Twelfth grade

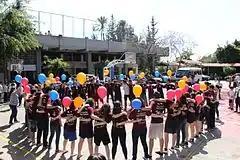
Last day for seniors at Yeghishe Manoukian College in the Matn District of Lebanon in 2016

In Lebanon, twelfth grade is the third year of high school, also referred to as the third year of higher secondary education, the class of seniors, or the last class of the school. Students in twelfth grade in Lebanon are between the ages of 17 and 18.